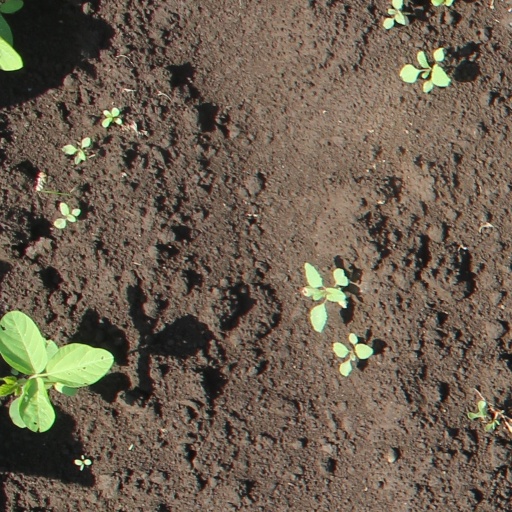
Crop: soybean